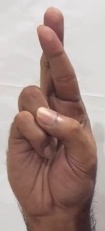
ASL sign: R